Dabaotai station

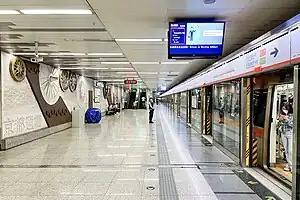
Northbound platform

Dabaotai station is a station on Fangshan Line of the Beijing Subway, located in Fengtai District at the southern entrance of Beijing World Park. The station was the northern terminus of the line until it was extended one stop to Guogongzhuang on December 31, 2011.